Asiatic Boy

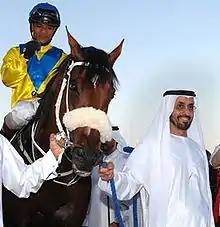
2007 UAE triple crown winner Asiatic Boy with his owner Sheikh Mohammed bin Khalifa Al Maktoum

Asiatic Boy (foaled August 26, 2003, in Argentina) is a Thoroughbred racehorse. Bred by Haras Arroyo de Luna SA, he was out of the mare S. S. Asiatic and sired by Argentinian Group One winner Not For Sale. Asiatic Boy's damsire was Kentucky-bred Polish Navy, the sire of 1993 Kentucky Derby winner Sea Hero. Polish Navy was a son of North American Champion sire Danzig.